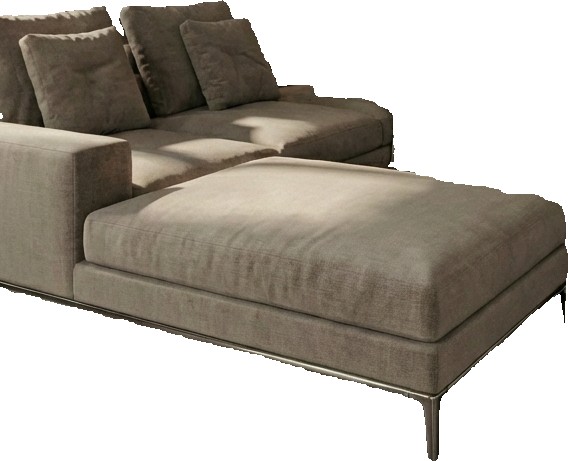
Surface category: sofa